Loschwitz Church

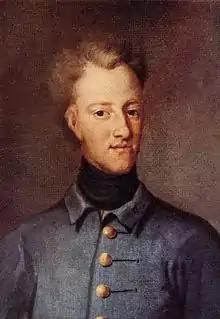
King Charles XII of Sweden in a painting by David von Krafft from 1706, the year he protected the Loschwitz Church from destruction during the Northern War.

Loschwitz was first documented in 1315 as Loscuicz. With the expansion of the originally Slavic "rundling", the lands were already subject to the Materni Hospital in Dresden in the 14th century. Together with 25 other villages, Loschwitz belonged to the parish of the church ""Zu unserer Lieben Frauen"", the original parish of the later Frauenkirche, which was located near the Maternihospital between the present Dresden Frauenkirche and the Coselpalais. The inhabitants of Loschwitz always had to go to the parish, which was several kilometers away, for services, confessions, or weddings, which was especially difficult in winter. Baptisms took place in the Kreuzkirche. The dead of the village of Loschwitz were buried in the Frauenkirchhof and, from 1571, in the old Johanniskirchhof.